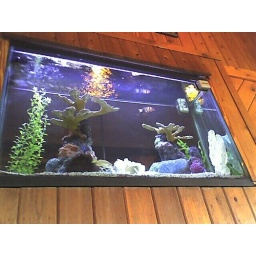
fish above our table at Rocky's